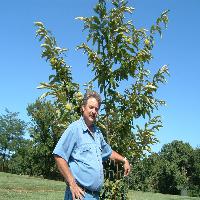
Weather: sun or clear